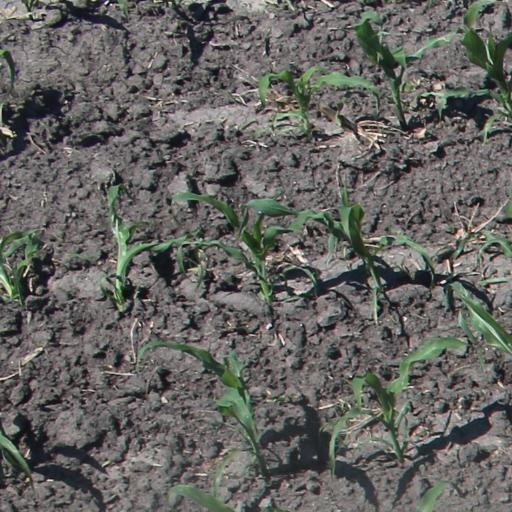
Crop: maize; corn